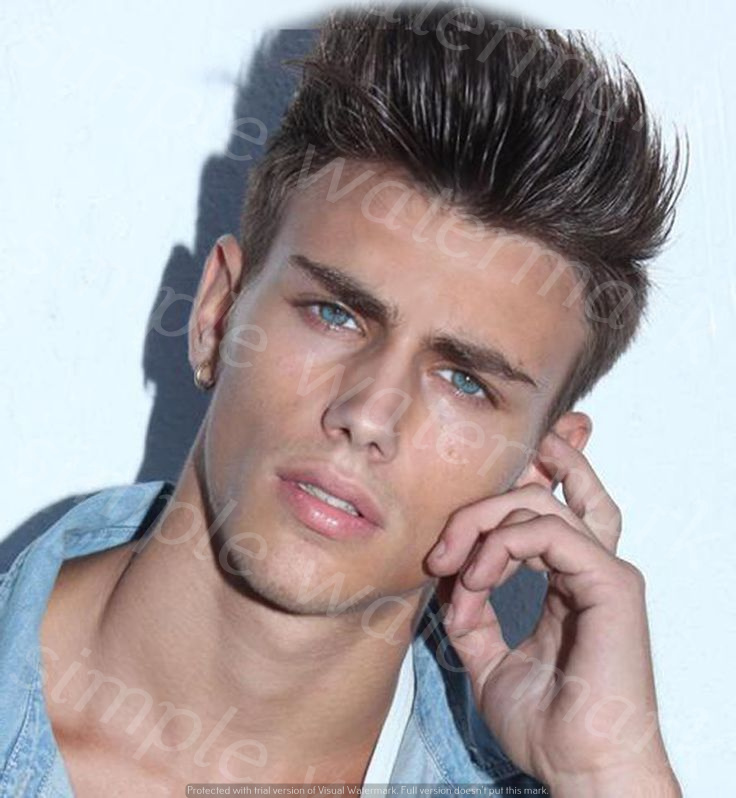
Label: Watermark